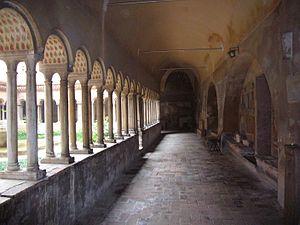
Cet article recense les sites concernés par l'observatoire mondial des monuments en 2000.